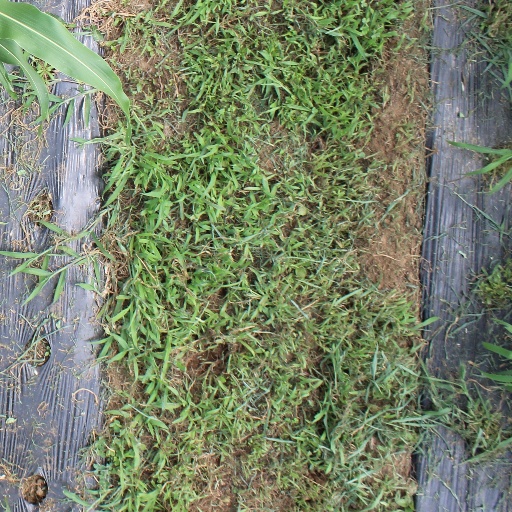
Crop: sorghum